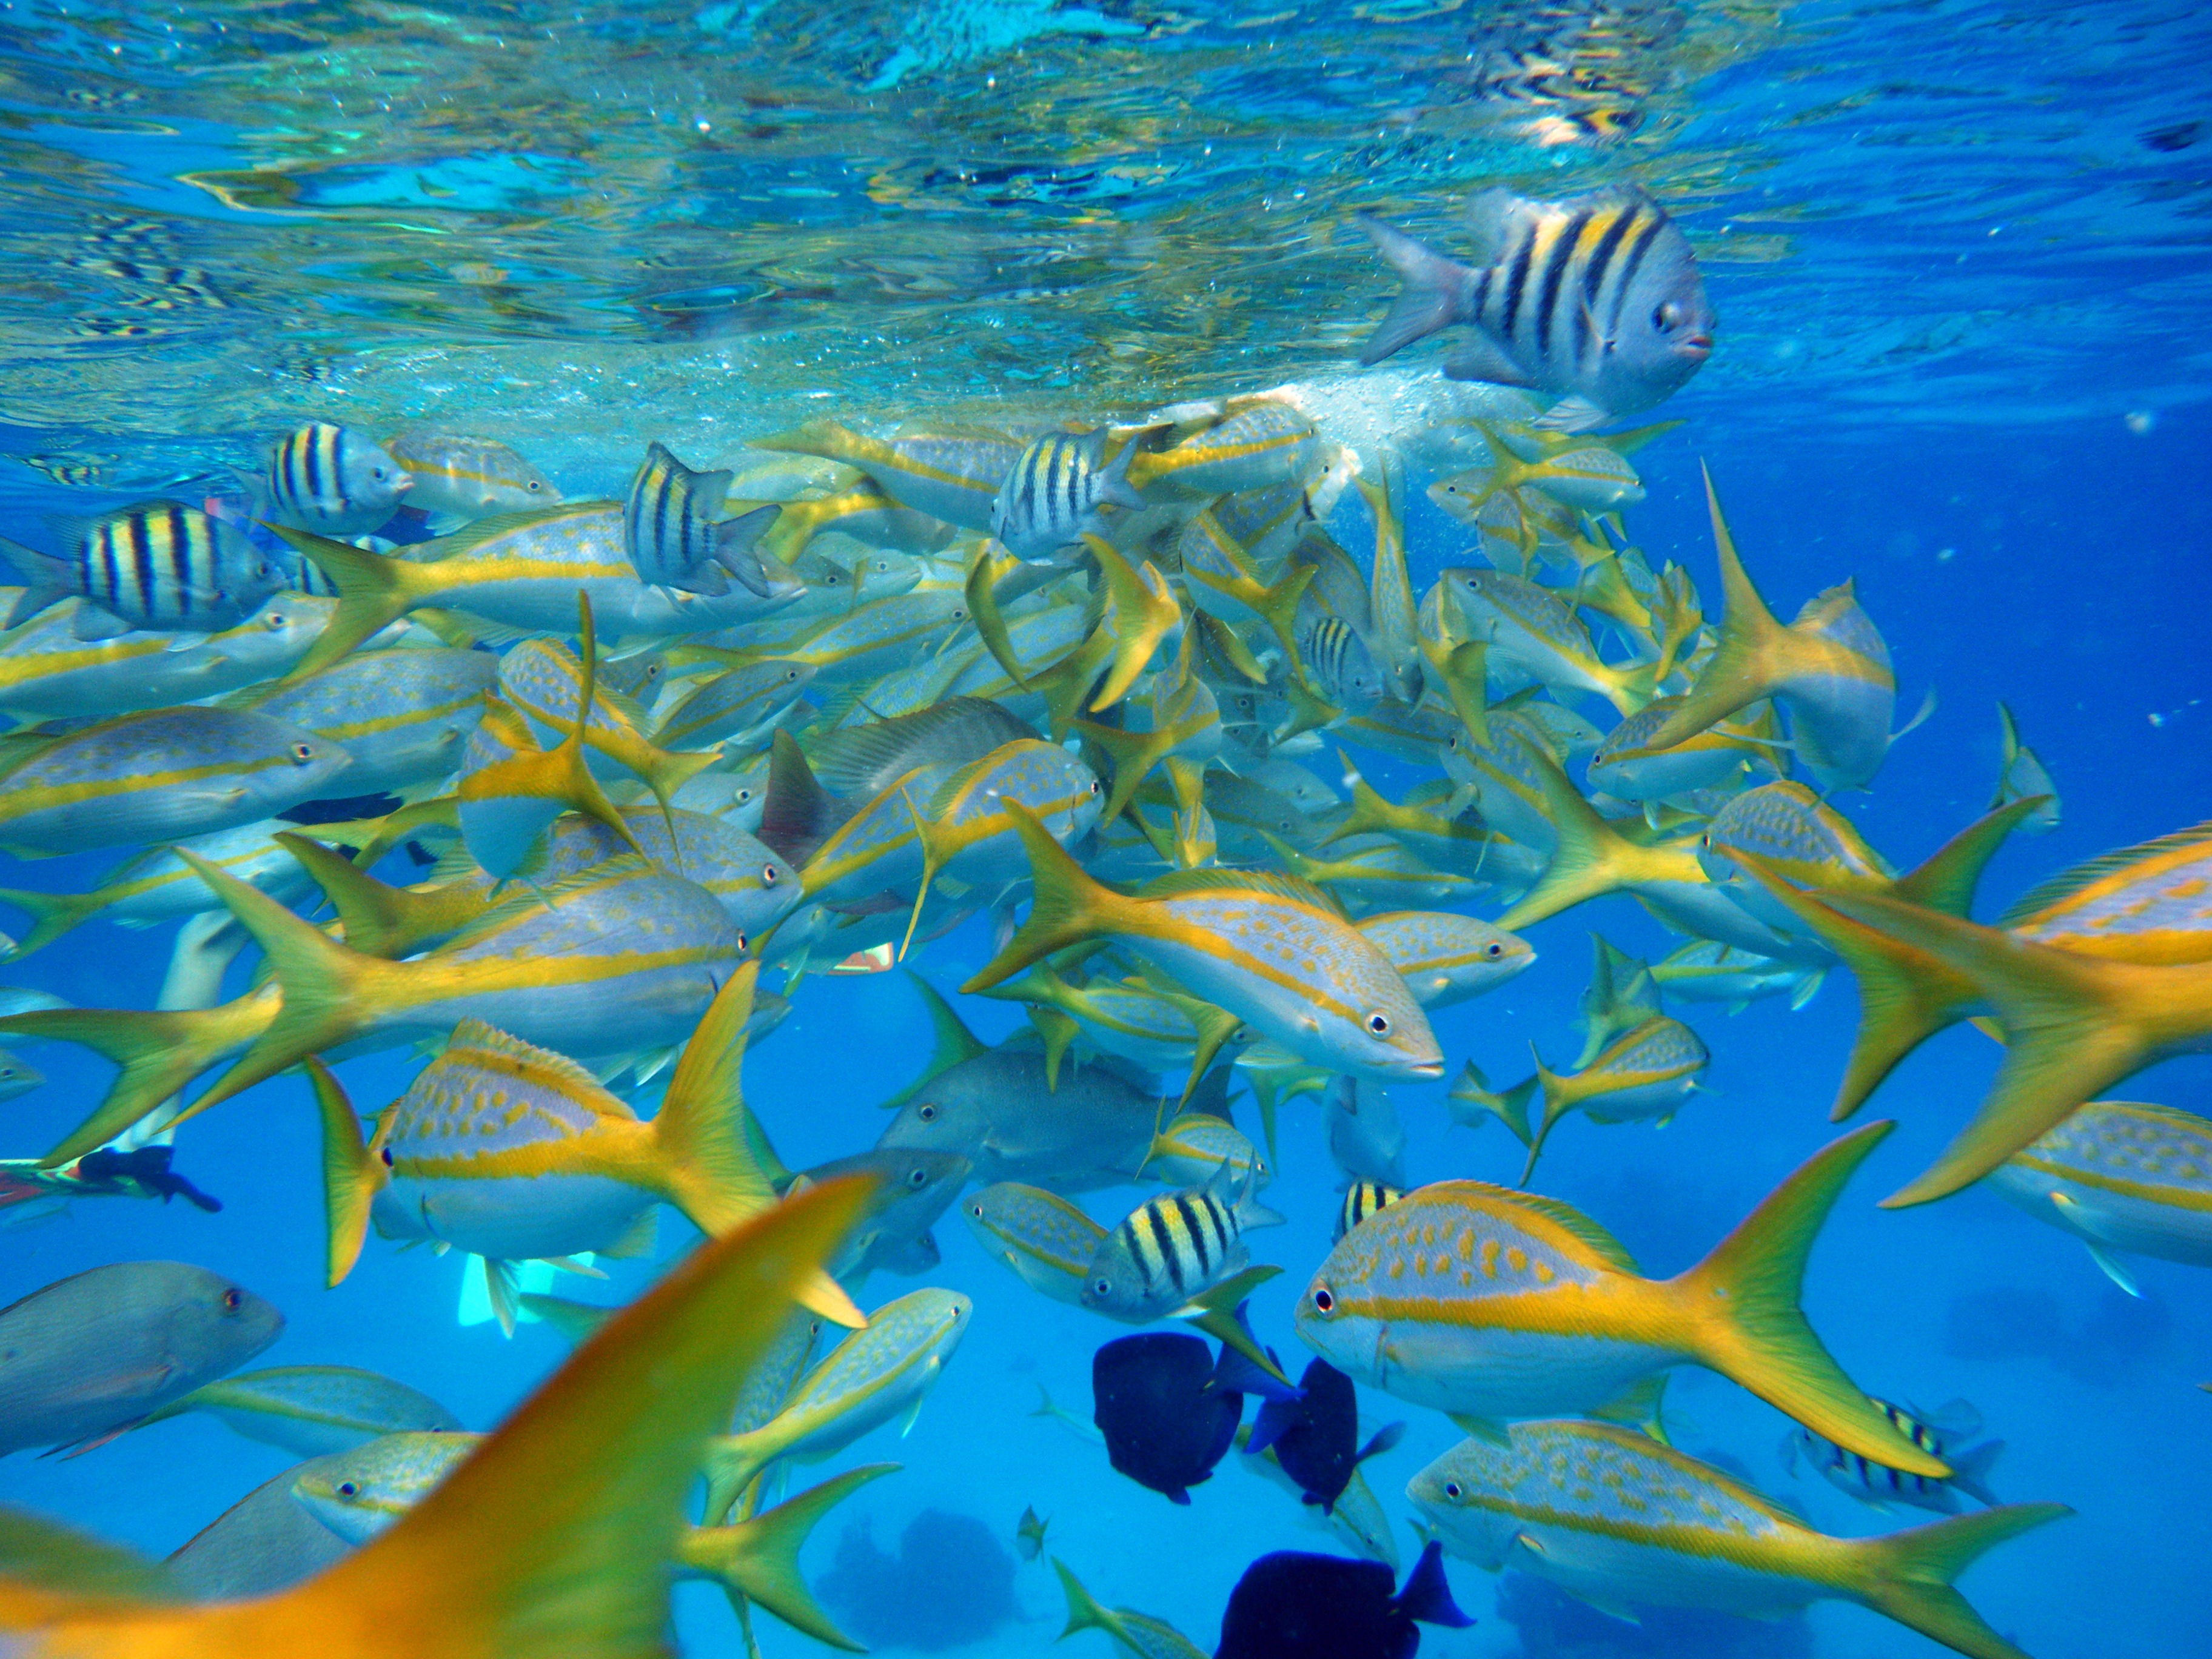
sea, nature, ocean, underwater, biology, fish, coral reef, reef, animals, shoal, marine biology, coral reef fish